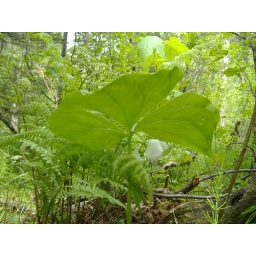
This is a little blurry, but there's a really neat little white flower hanging below the three leaves.